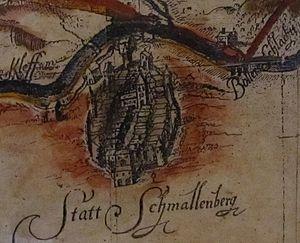
Schmallenberg est une ville de Rhénanie-du-Nord-Westphalie, située dans l'arrondissement du Haut-Sauerland, dans le district d'Arnsberg, dans le Landschaftsverband de Westphalie-Lippe.